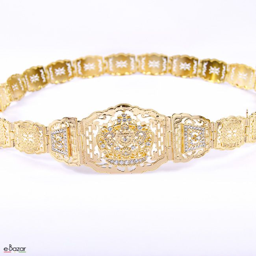
what a beautiful belt for dresses .